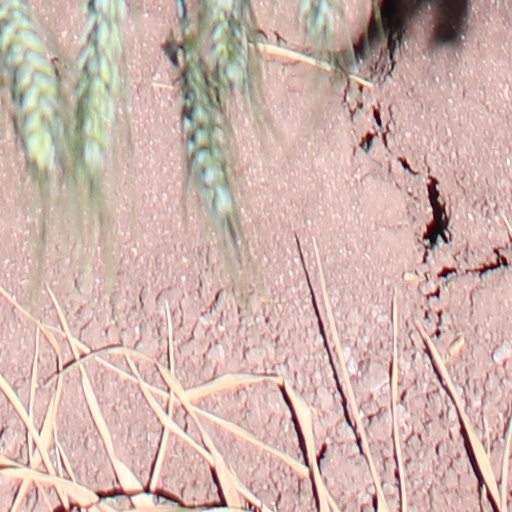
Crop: wheat